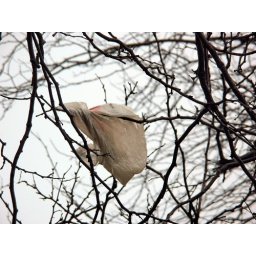
The everlasting plastic shopping bag in a tree.